Expo 2010 pavilions

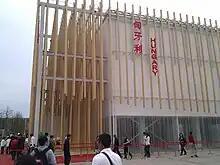
Hungary Pavilion

Due to the financial crisis, the budget for the Greece Pavilion was cut short by 40%. . The exhibition featured the countries' main highlights, including its Olympic tradition, in the hope of attracting Chinese tourists to visit Greece. By presenting the 24 hours of a day, the Greek Pavilion hoped to give visitors an experience of Greek night life in addition to the exhibits.